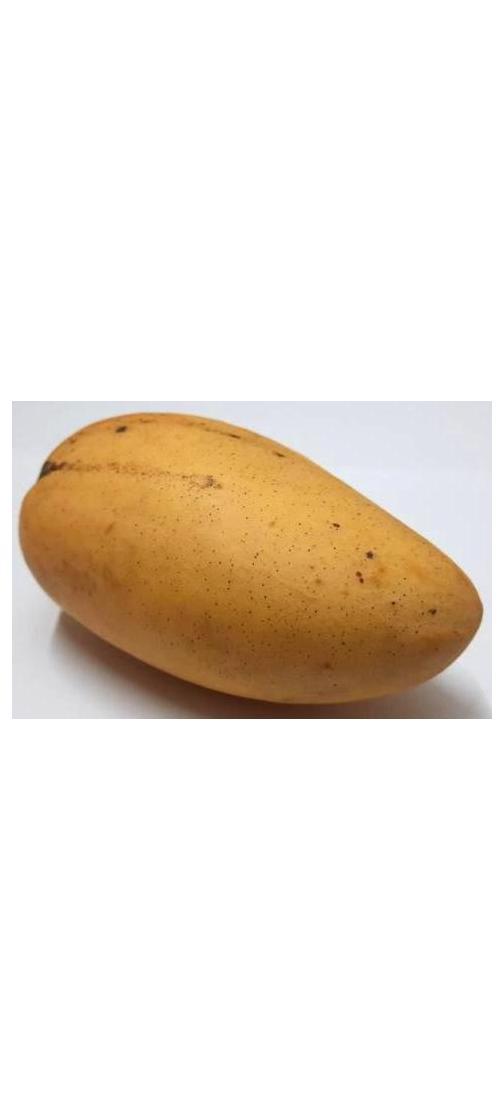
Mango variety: Katimon